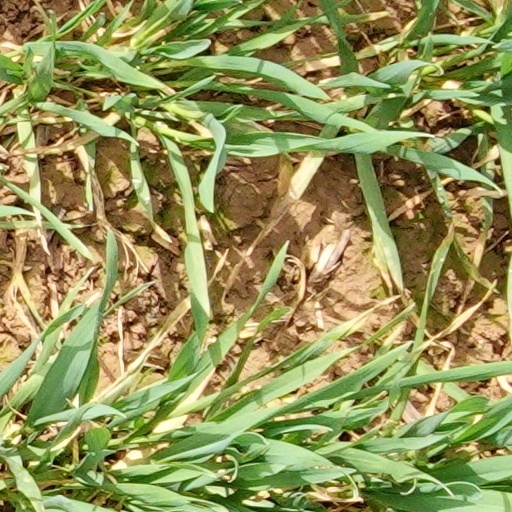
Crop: wheat